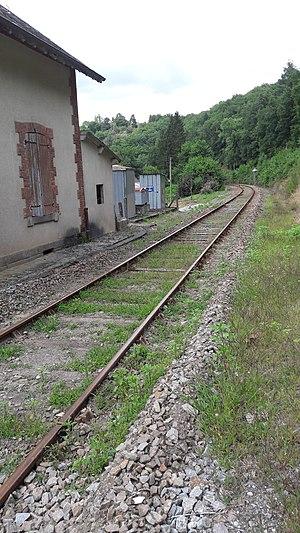
dans la vallée de la Creuse près de la D18
La ligne de Busseau-sur-Creuse à Ussel est une ligne ferroviaire française à écartement standard et à voie unique, qui reliait la gare de Busseau-sur-Creuse et celle d'Ussel, en passant par Felletin. Aujourd'hui, seul le tronçon entre Busseau et Felletin est ouvert au trafic voyageurs. Entre Felletin et La Courtine la ligne a été déposée.
La ligne de Busseau-sur-Creuse à Ussel est une ligne ferroviaire française à écartement standard et à voie unique, qui reliait la gare de Busseau-sur-Creuse et celle d'Ussel, en passant par Felletin. Aujourd'hui, seul le tronçon entre Busseau et Felletin est ouvert au trafic voyageurs. Entre Felletin et La Courtine la ligne a été déposée.